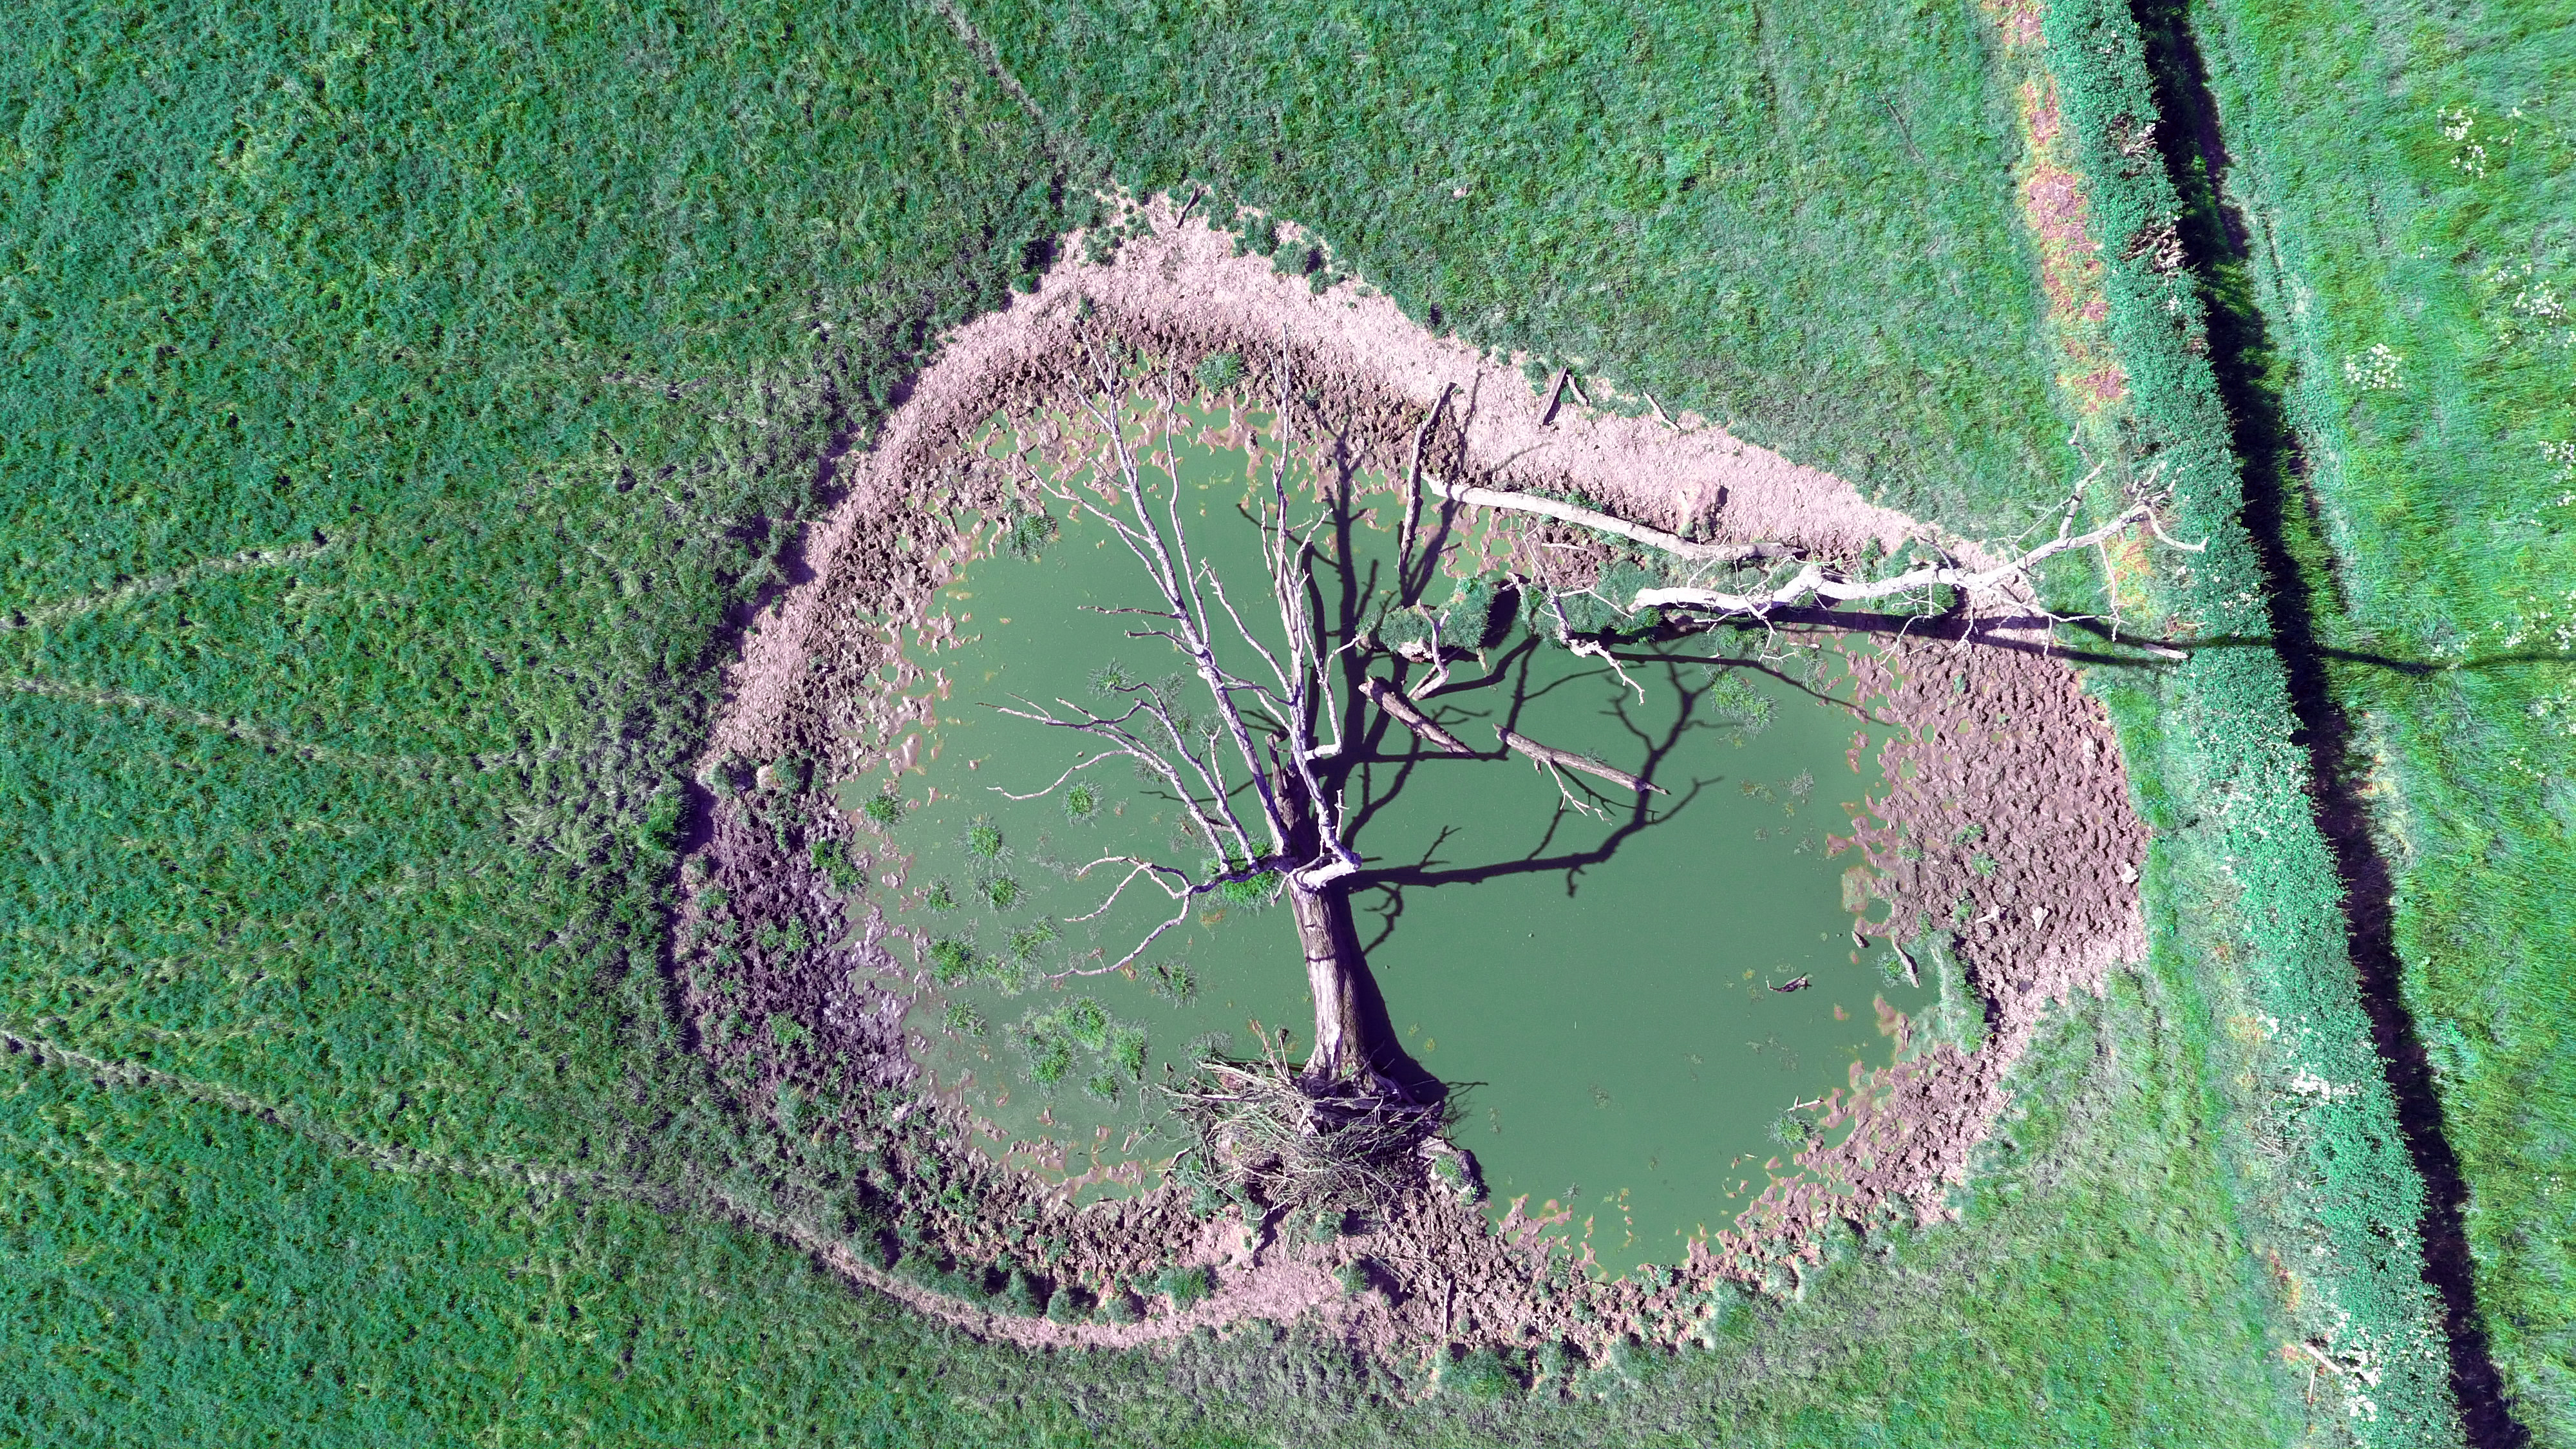
nature, tree, summer, field, pond, bath, green, drone, aerial, aerial photography, plant, photography, soil